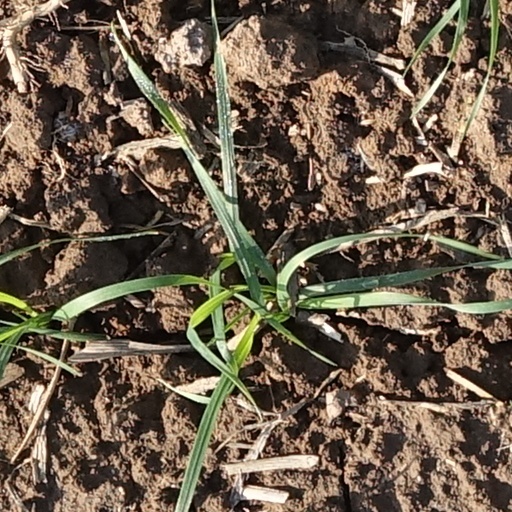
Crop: wheat